CCDC94

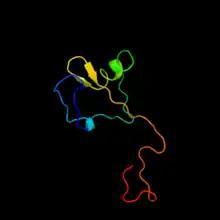
CCDC94 tertiary structure as predicted by PHYRE2.

Protein interaction analysis for CCDC94 has been carried out using computational tools. No interactions were identified through the MINT database. CCDC94 is shown to interact with CDC5L, PLRG1, and PRPF19 with the highest score based on an anti tag coimmunoprecipitation assay. 6 additional interacting proteins were found. Closer analysis shows very little potential for these interactions to be real, thus none should be considered actual protein-protein interactions. The protein interaction from the STRING analysis is shown.